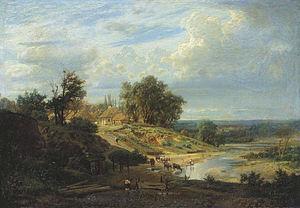
Alexandre Alexandrovitch Kisseliov est un peintre paysagiste russe qui fut professeur à l'académie impériale des beaux-arts de Saint-Pétersbourg.